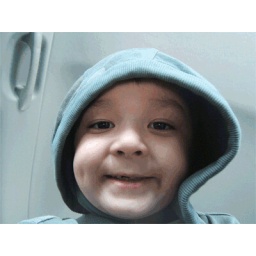
he took these in the car on the way home (click all sizes to see the animated gif!)